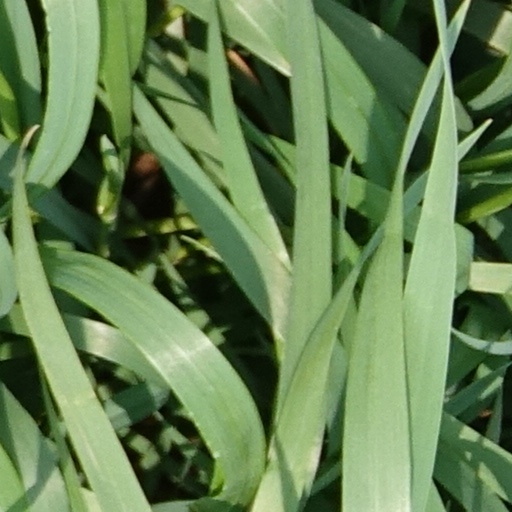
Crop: wheat